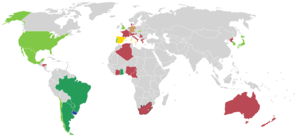
Classement par carte. (Pays de la Coupe du Monde 2010)
La Coupe du monde de football 2010 est la dix-neuvième édition de la Coupe du monde de football. Elle s’est déroulée du 11 juin au 11 juillet 2010 en Afrique du Sud et est remportée par l’Espagne.